Jaro, Iloilo City

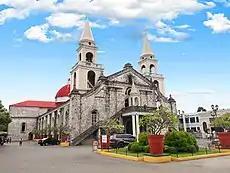
The Jaro Cathedral (National Shrine of Our Lady of Candles)

Museums are repositories of Jareños, or Ilonggos as a whole, way of life during pre-colonial, colonial and post colonial and modern periods. A plethora of art galleries and museums showcasing exhibits of fossils and historical artifacts and artworks from both local and international artists are found in Jaro.